Emmanuel Dangana Ocheja

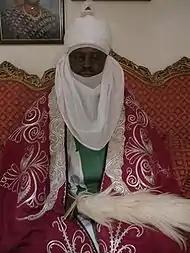
Ocheja in chieftaincy robes (as the Akomu Atta Igala).

President Goodluck Jonathan (as Chairman of Authority of Heads of States of the Economic Community of West African States (ECOWAS) and President of the Federal Republic of Nigeria) administered the oath of office to Senator Ocheja to serve as a member of the Nigerian delegation to the ECOWAS regional parliament on 11 August 2011.